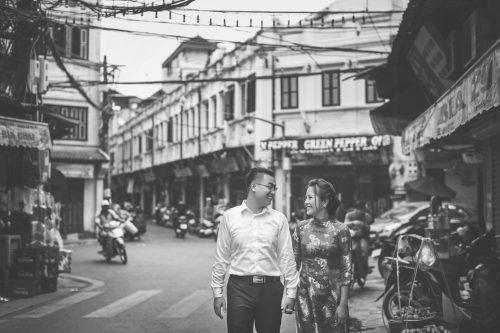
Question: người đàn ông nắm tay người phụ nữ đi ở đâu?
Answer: trên một con phố